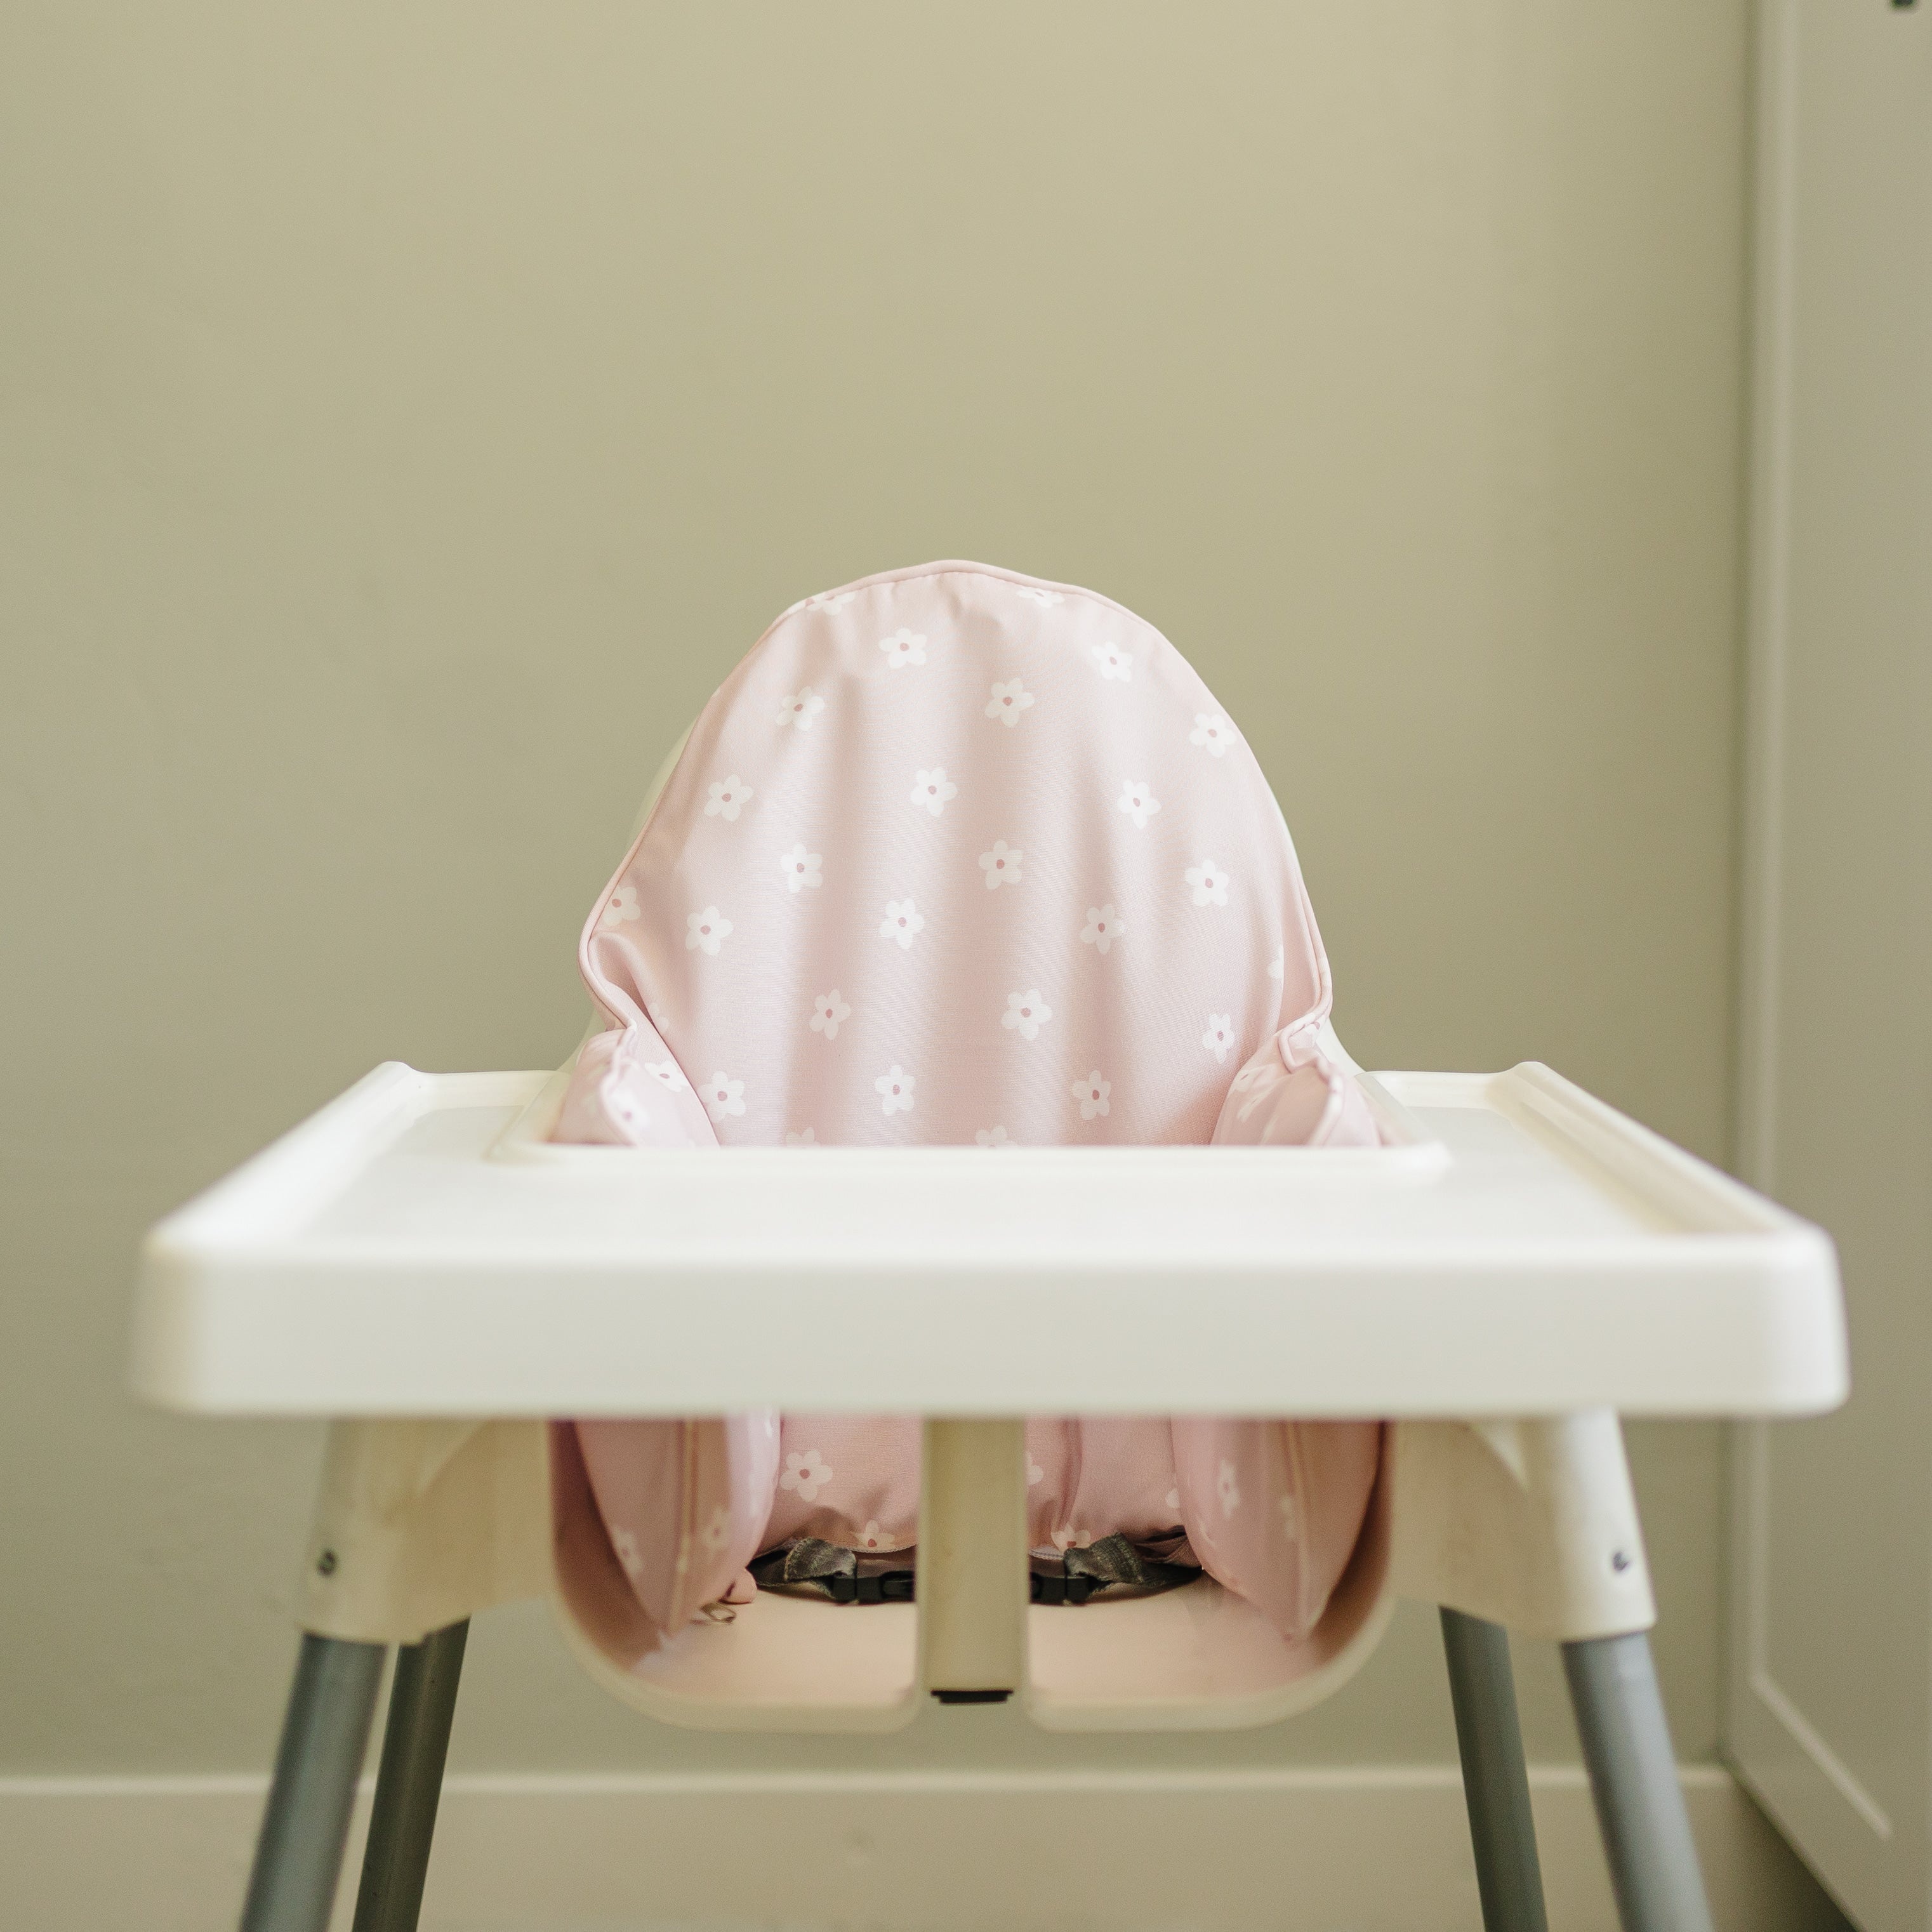
Ditsy Pink Flowers IKEA Antilop Cushion Cover
Check out our 'Add-On Cushion Cover Embroidery' listing if you'd like to add custom embroidery to your cushion cover for a personalized touch! White Flowers on a pink background! Wipeable cushion cover for the IKEA Antilop Highchair - The perfect addition to your IKEA Antilop! - 100% polyester canvas. Wipeable - Machine washable on gentle Inflatable insert available separately! Check out our bamboo footrests and silicone placemats for the IKEA Antilop
Brand: Little Joy Co.
Category: Furniture > Baby & Toddler Furniture > High Chair & Booster Seat Accessories